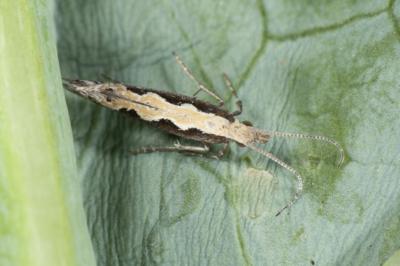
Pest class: diamondback_moth